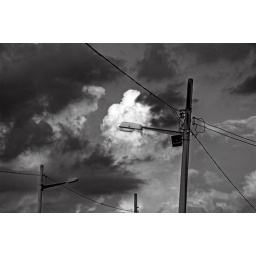
Some street lamps and telephone cables outside the Sri Mariamman temple in KL, Malaysia.